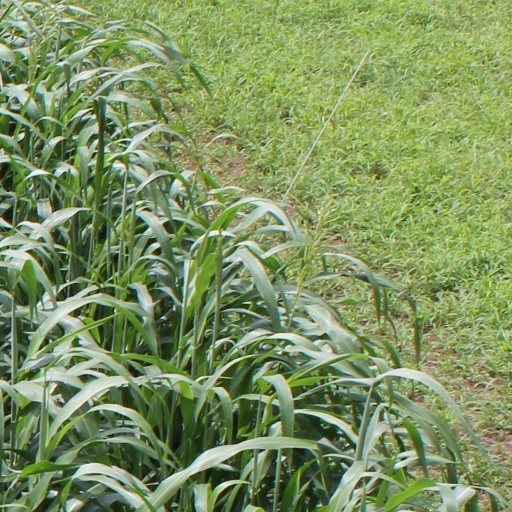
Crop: sorghum